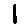
Label: 1